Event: Nepal Earthquake
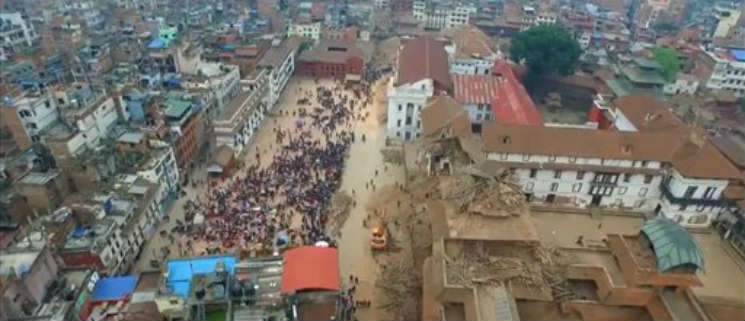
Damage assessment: damage